Chicoreus cornucervi

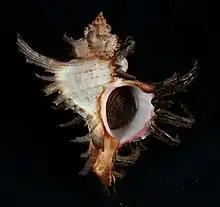
Shell of "Chicoreus cornucervi"(Röding, 1798), with operculum measuring 101.4 mm in height, collected at low tide in rocky crevice at One Arm Point, in Broome, Australia.

Chicoreus (Chicoreus) cornucervi, common name staghorn murex or toothed murex, is a species of sea snail, a marine gastropod mollusk in the family Muricidae, the rock snails or murex snails.